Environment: real
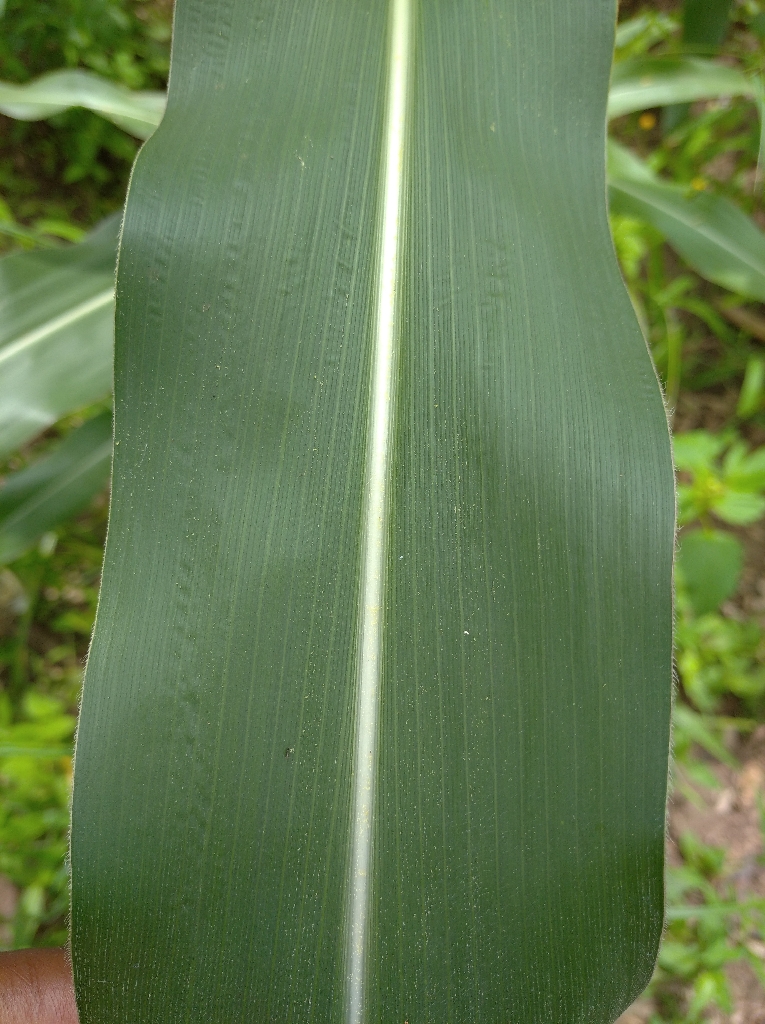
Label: healthy